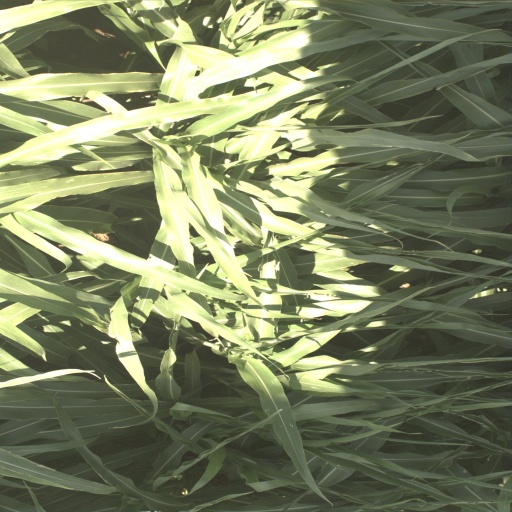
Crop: sorghum